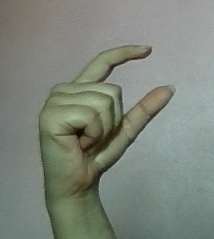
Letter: dal